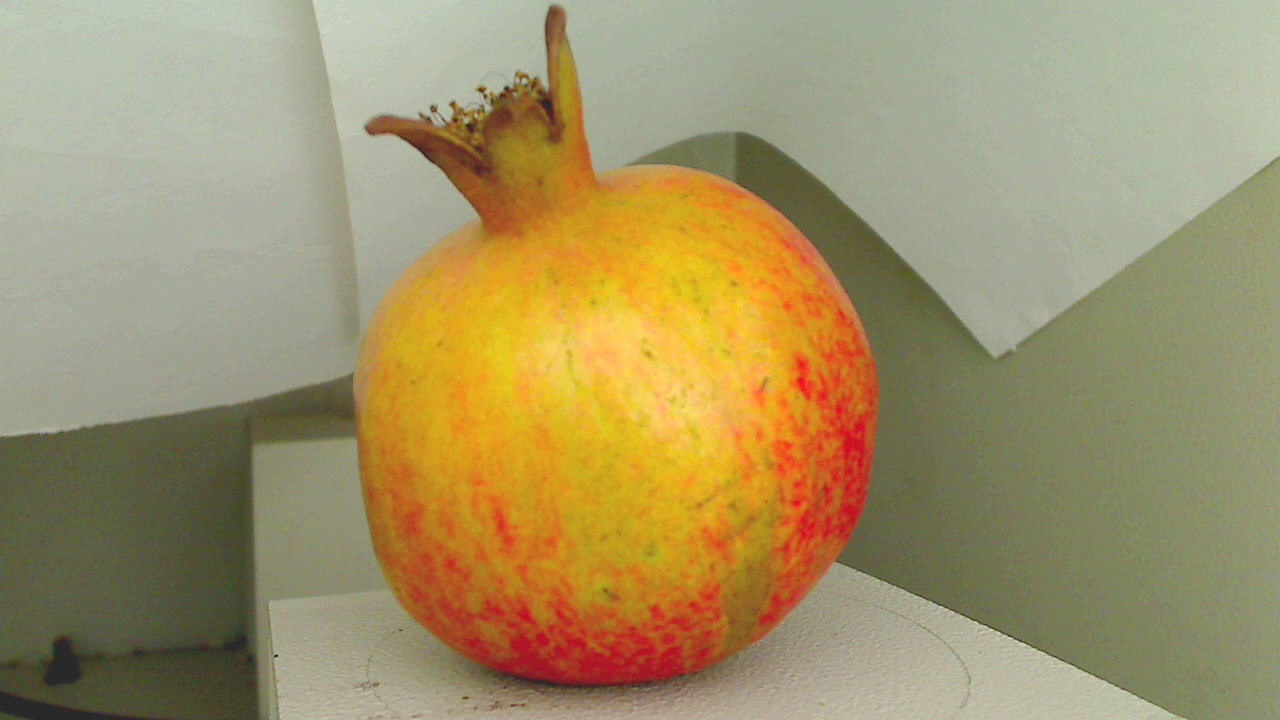
Grade: grade-3
Quality: quality-1